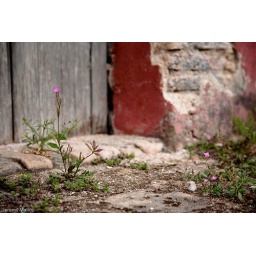
Small flowers by an old door in San Sebastian.